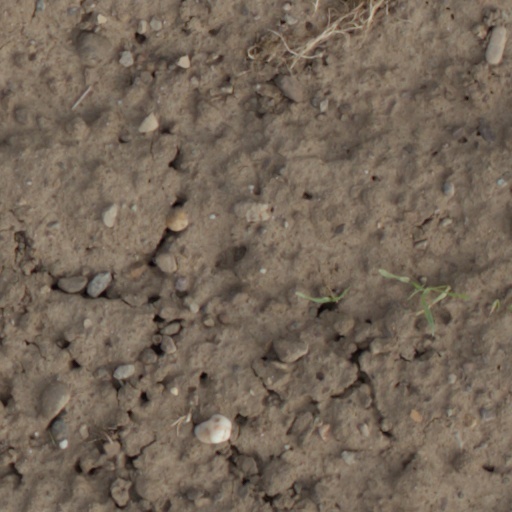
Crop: wheat